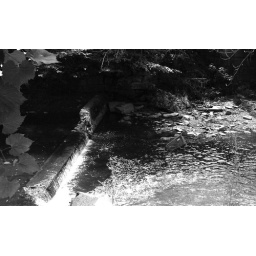
Grocery cart in water behind farmer's market